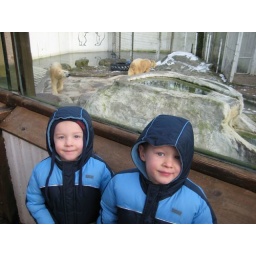
There were even two polar bears in the animal park we got to visit today!